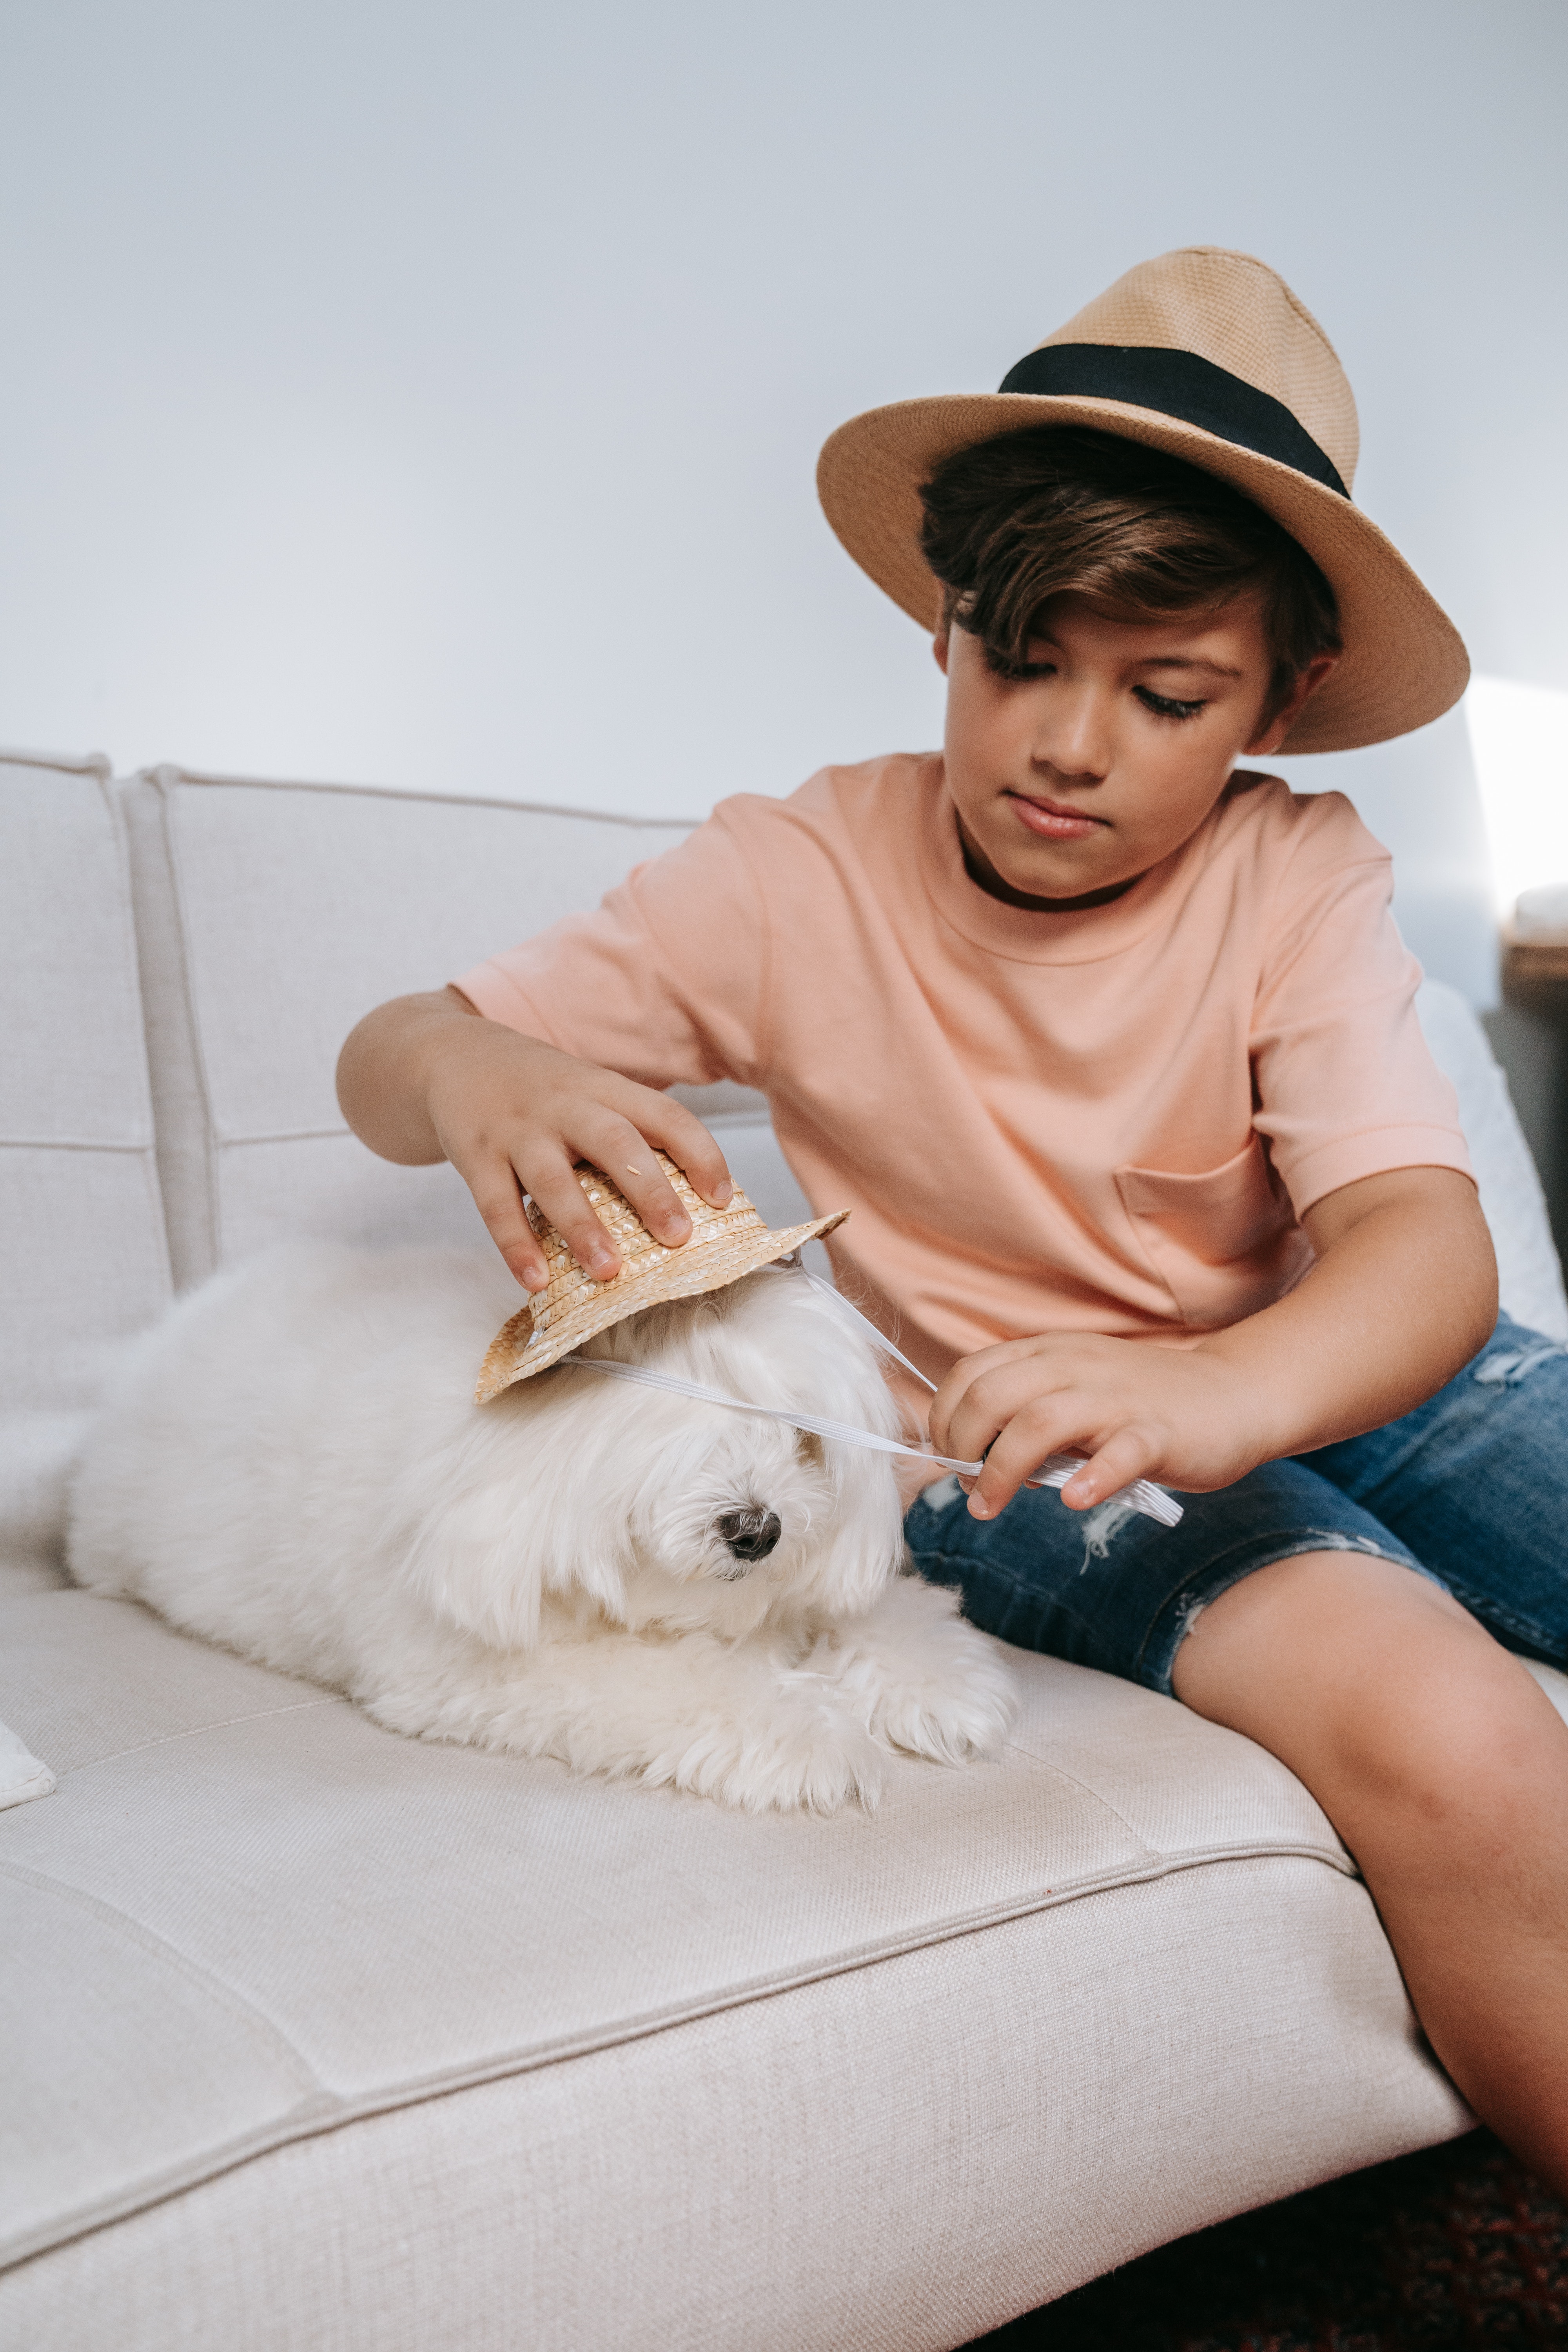
boy, glasses, dog, comfort, hat, mammal, carnivore, happy, knee, dog breed, thigh, fedora, companion dog, fawn, sun hat, sunglasses, toy dog, toy, eyewear, human leg, flooring, fashion design, cap, terrier, sporting group, sitting, fur, canidae, formal wear, t shirt, child, cowboy hat, abdomen, fashion accessory, photo shoot, non sporting group, bichon